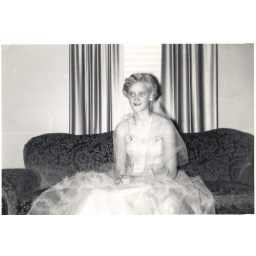
Robbie in white dress